History of the Argentina national football team

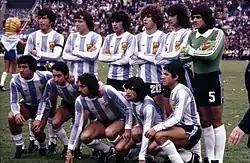
Argentina host the FIFA World Cup for the first time in 1978.

In 1978, the final preparations for the World Cup began, playing several matches against South American and European teams. Although Maradona was considered one of the best players in the world, Menotti did not include him in the definitive list for the tournament.The Argentine military junta that ruled Argentina by then pushed Menotti to include River Plate's midfielder Norberto Alonso instead of Maradona, and that Menotti almost certainly knew that the prodigiously talented 17-year old would not be able to handle the immense pressure and attention in the biggest sporting event in Argentina's history. Nevertheless, other journalists assert that there were too many offensive midfielders.